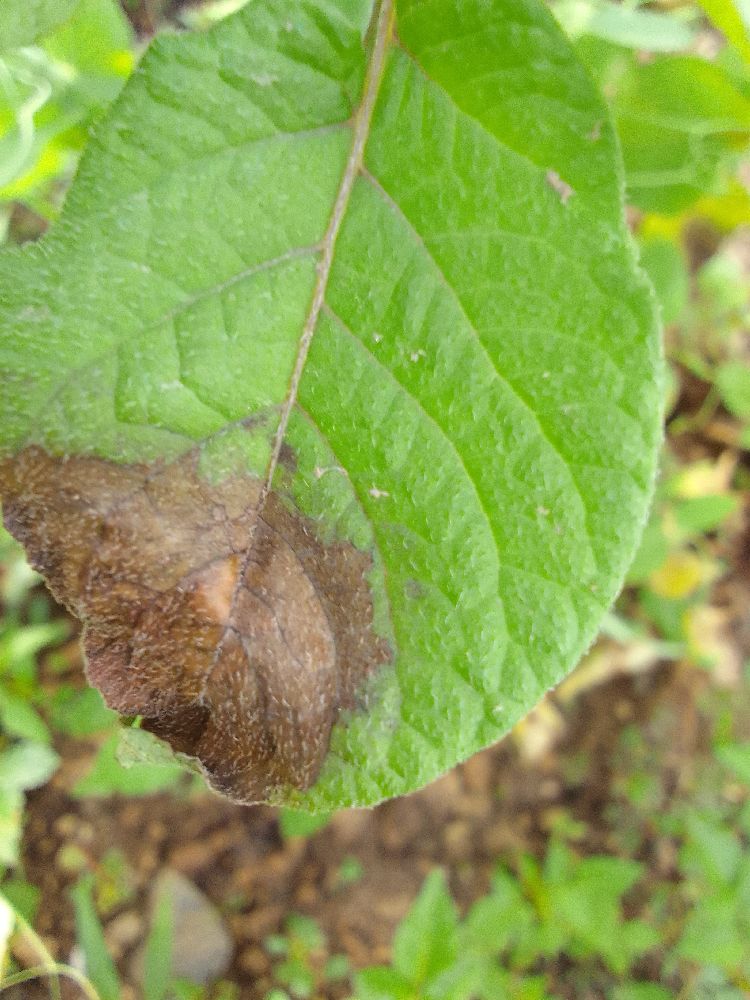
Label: Late blight